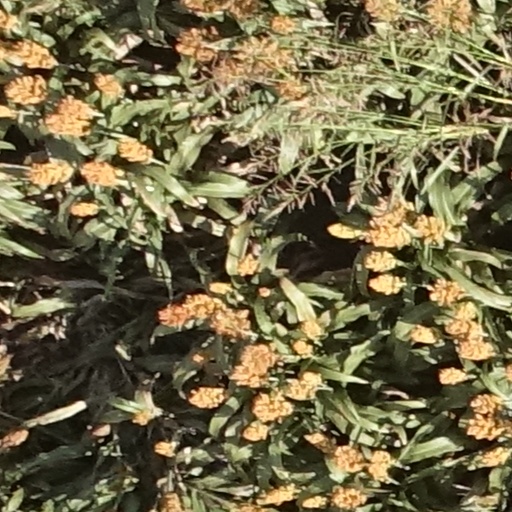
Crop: sorghum